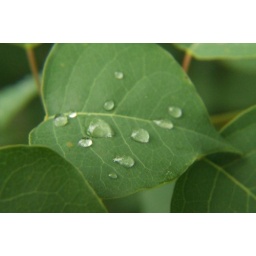
unidentified green plant in my garden - macro